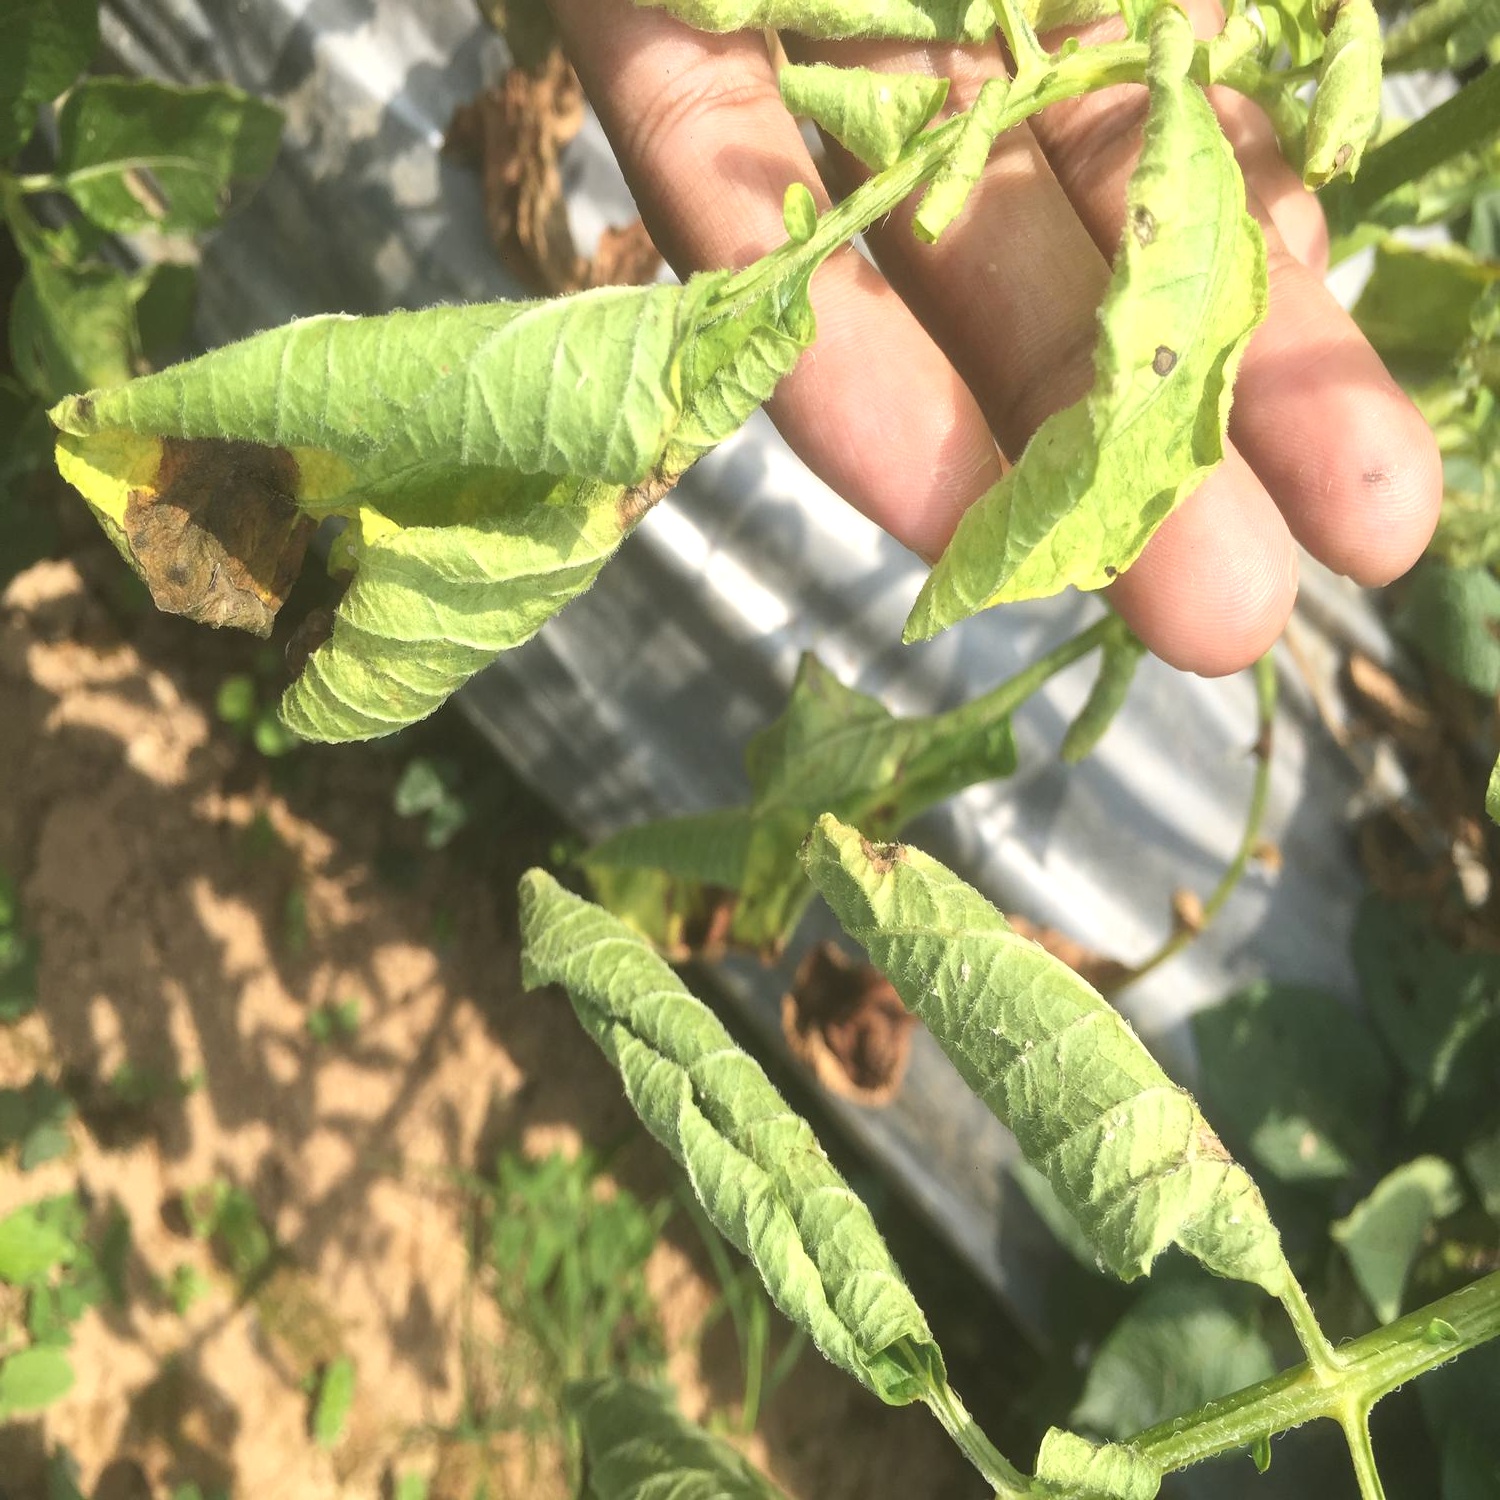
Etiqueta: Pudricion_Parda